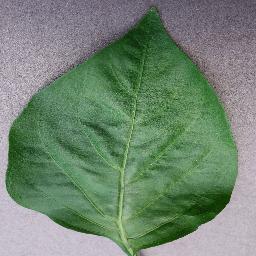
Label: Pepper,_bell___healthy